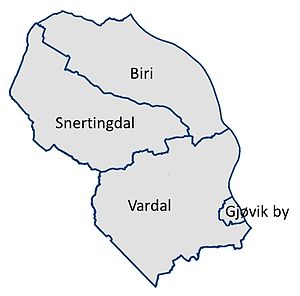
Gjøvik / Geografi / Bydele
Gjøvik kommune før 1964.
Gjøvik er en kommune i Innlandet fylke i Norge. Selve byen Gjøvik er den mindste af de tre store byer omkring søen Mjøsa med sine ca. 30.000 indbyggere. Den grænser i nord til Lillehammer, i syd til Østre Toten og Vestre Toten, og i vest til Søndre Land og Nordre Land. Over Mjøsa i øst ligger Ringsaker kommune. Gjøvik byområdet strækker sig ud over kommunegrænserne i syd, og indbefatter både Raufoss i Vestre Toten og Nordlia i Østre Toten kommune. Højeste punkt er Ringsrudåsen der er 837 moh.